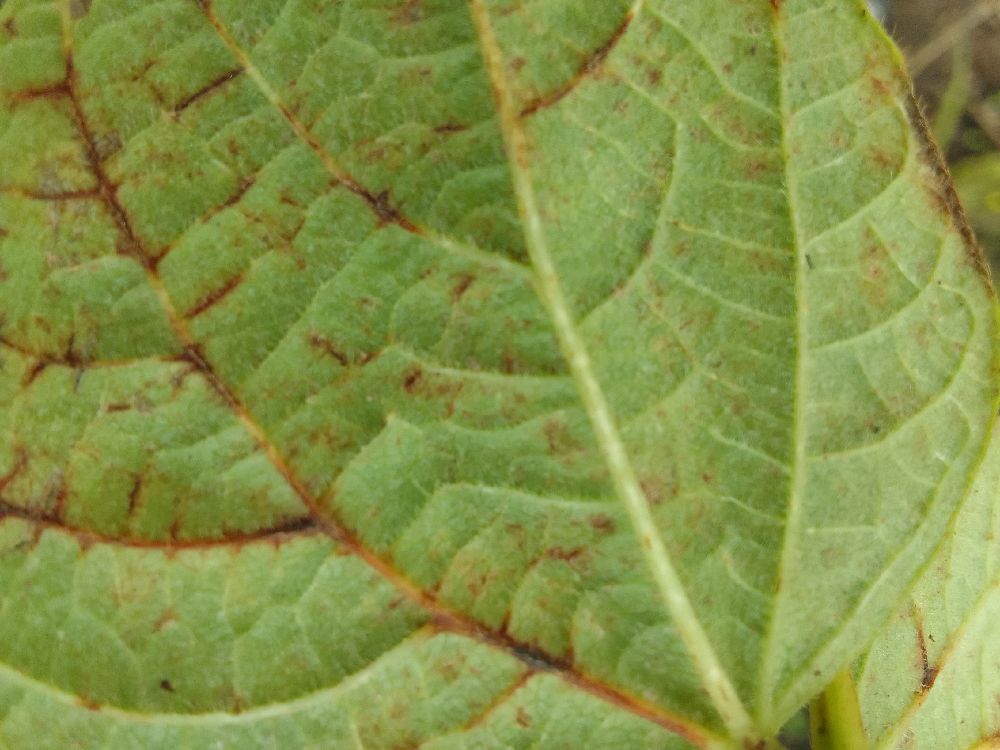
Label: anthracnose